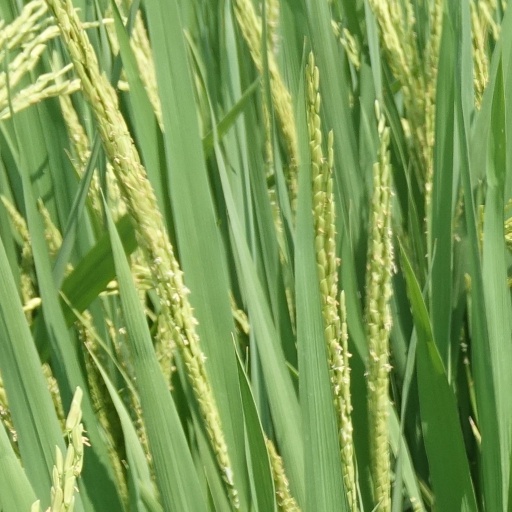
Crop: rice